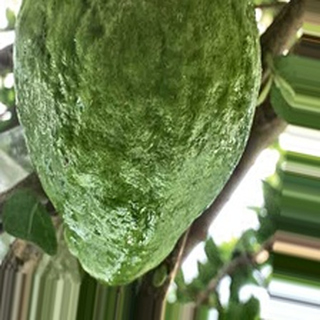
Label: healthy_guava